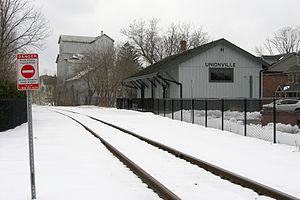
La gare d'Unionville est une ancienne gare ferroviaire canadienne, située à Markham en Ontario. Elle a été remplacée par la gare d'Unionville.